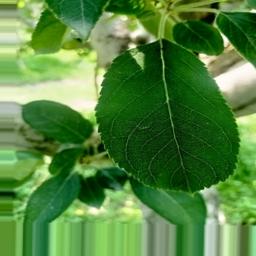
Label: Healthy